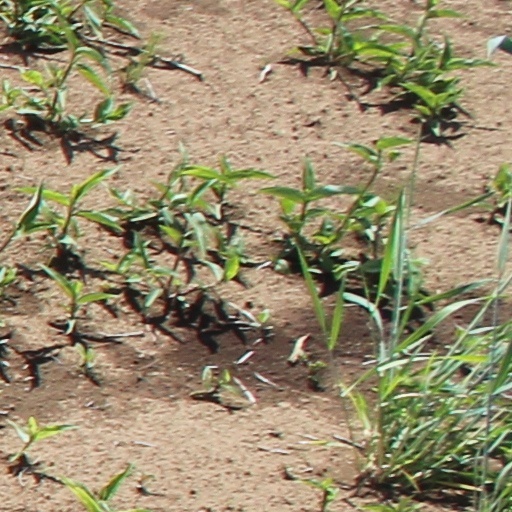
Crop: wheat